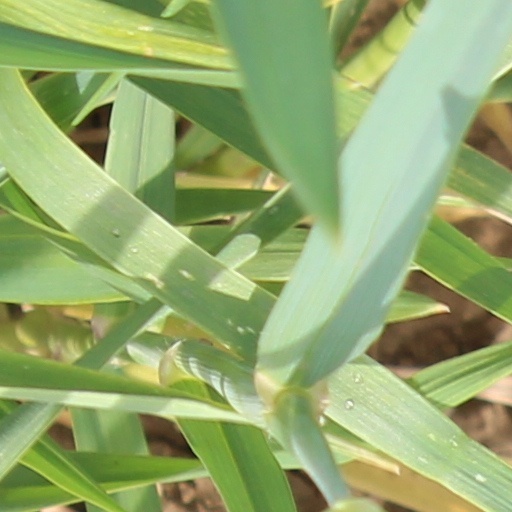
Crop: wheat